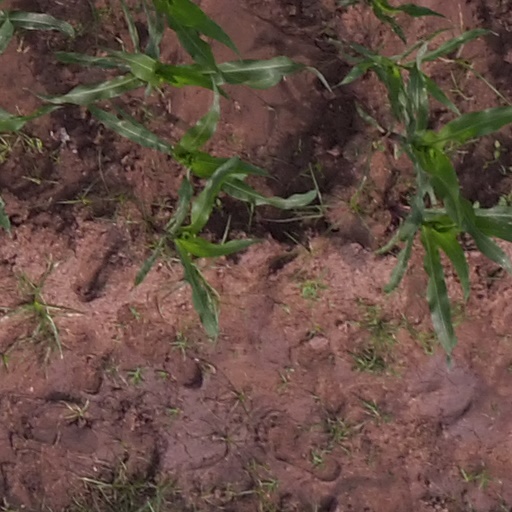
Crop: maize; corn